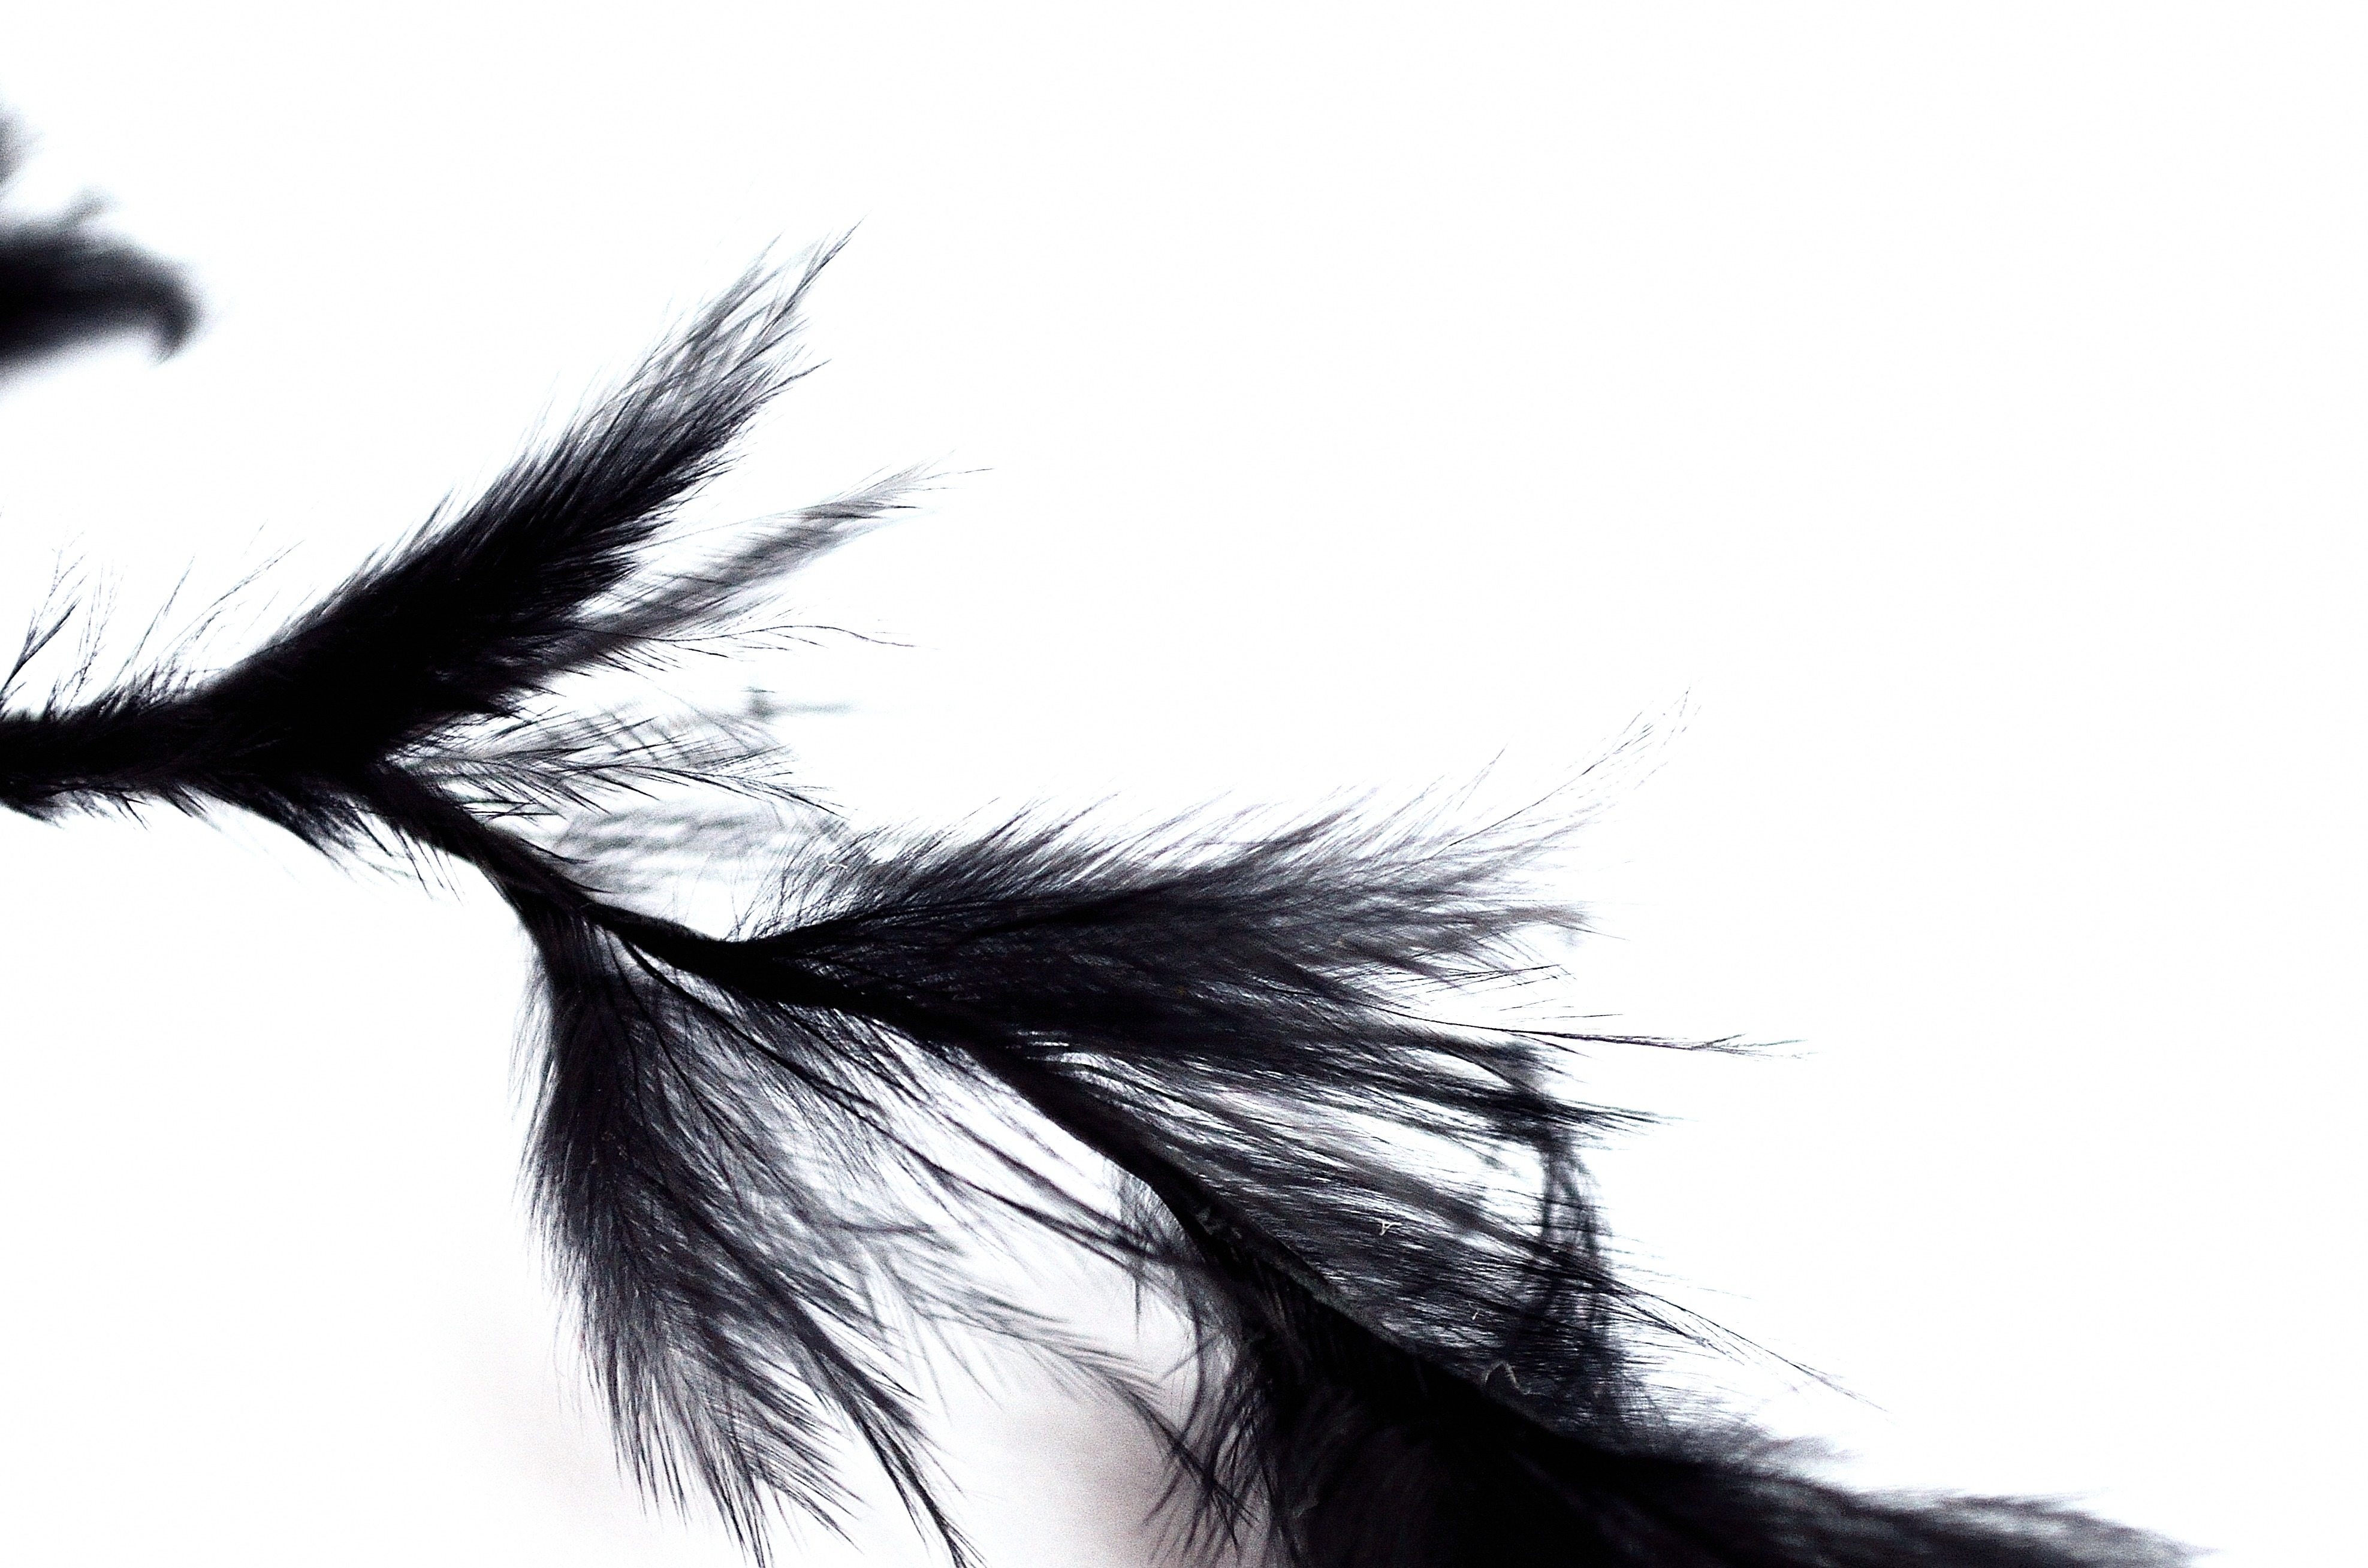
bird, wing, light, black and white, texture, dark, fur, black, feather, material, background, sketch, feathers, soft, airy, monochrome photography, fashion accessory